École Mgr-Marcel-François-Richard

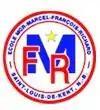

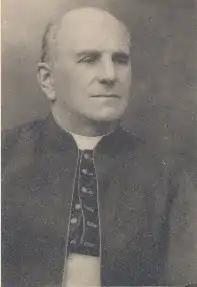
Marcel-François Richard

École Mgr-Marcel-François-Richard is a Francophone high school in Saint-Louis-de-Kent, New Brunswick, Canada operated by Francophone Sud School District.